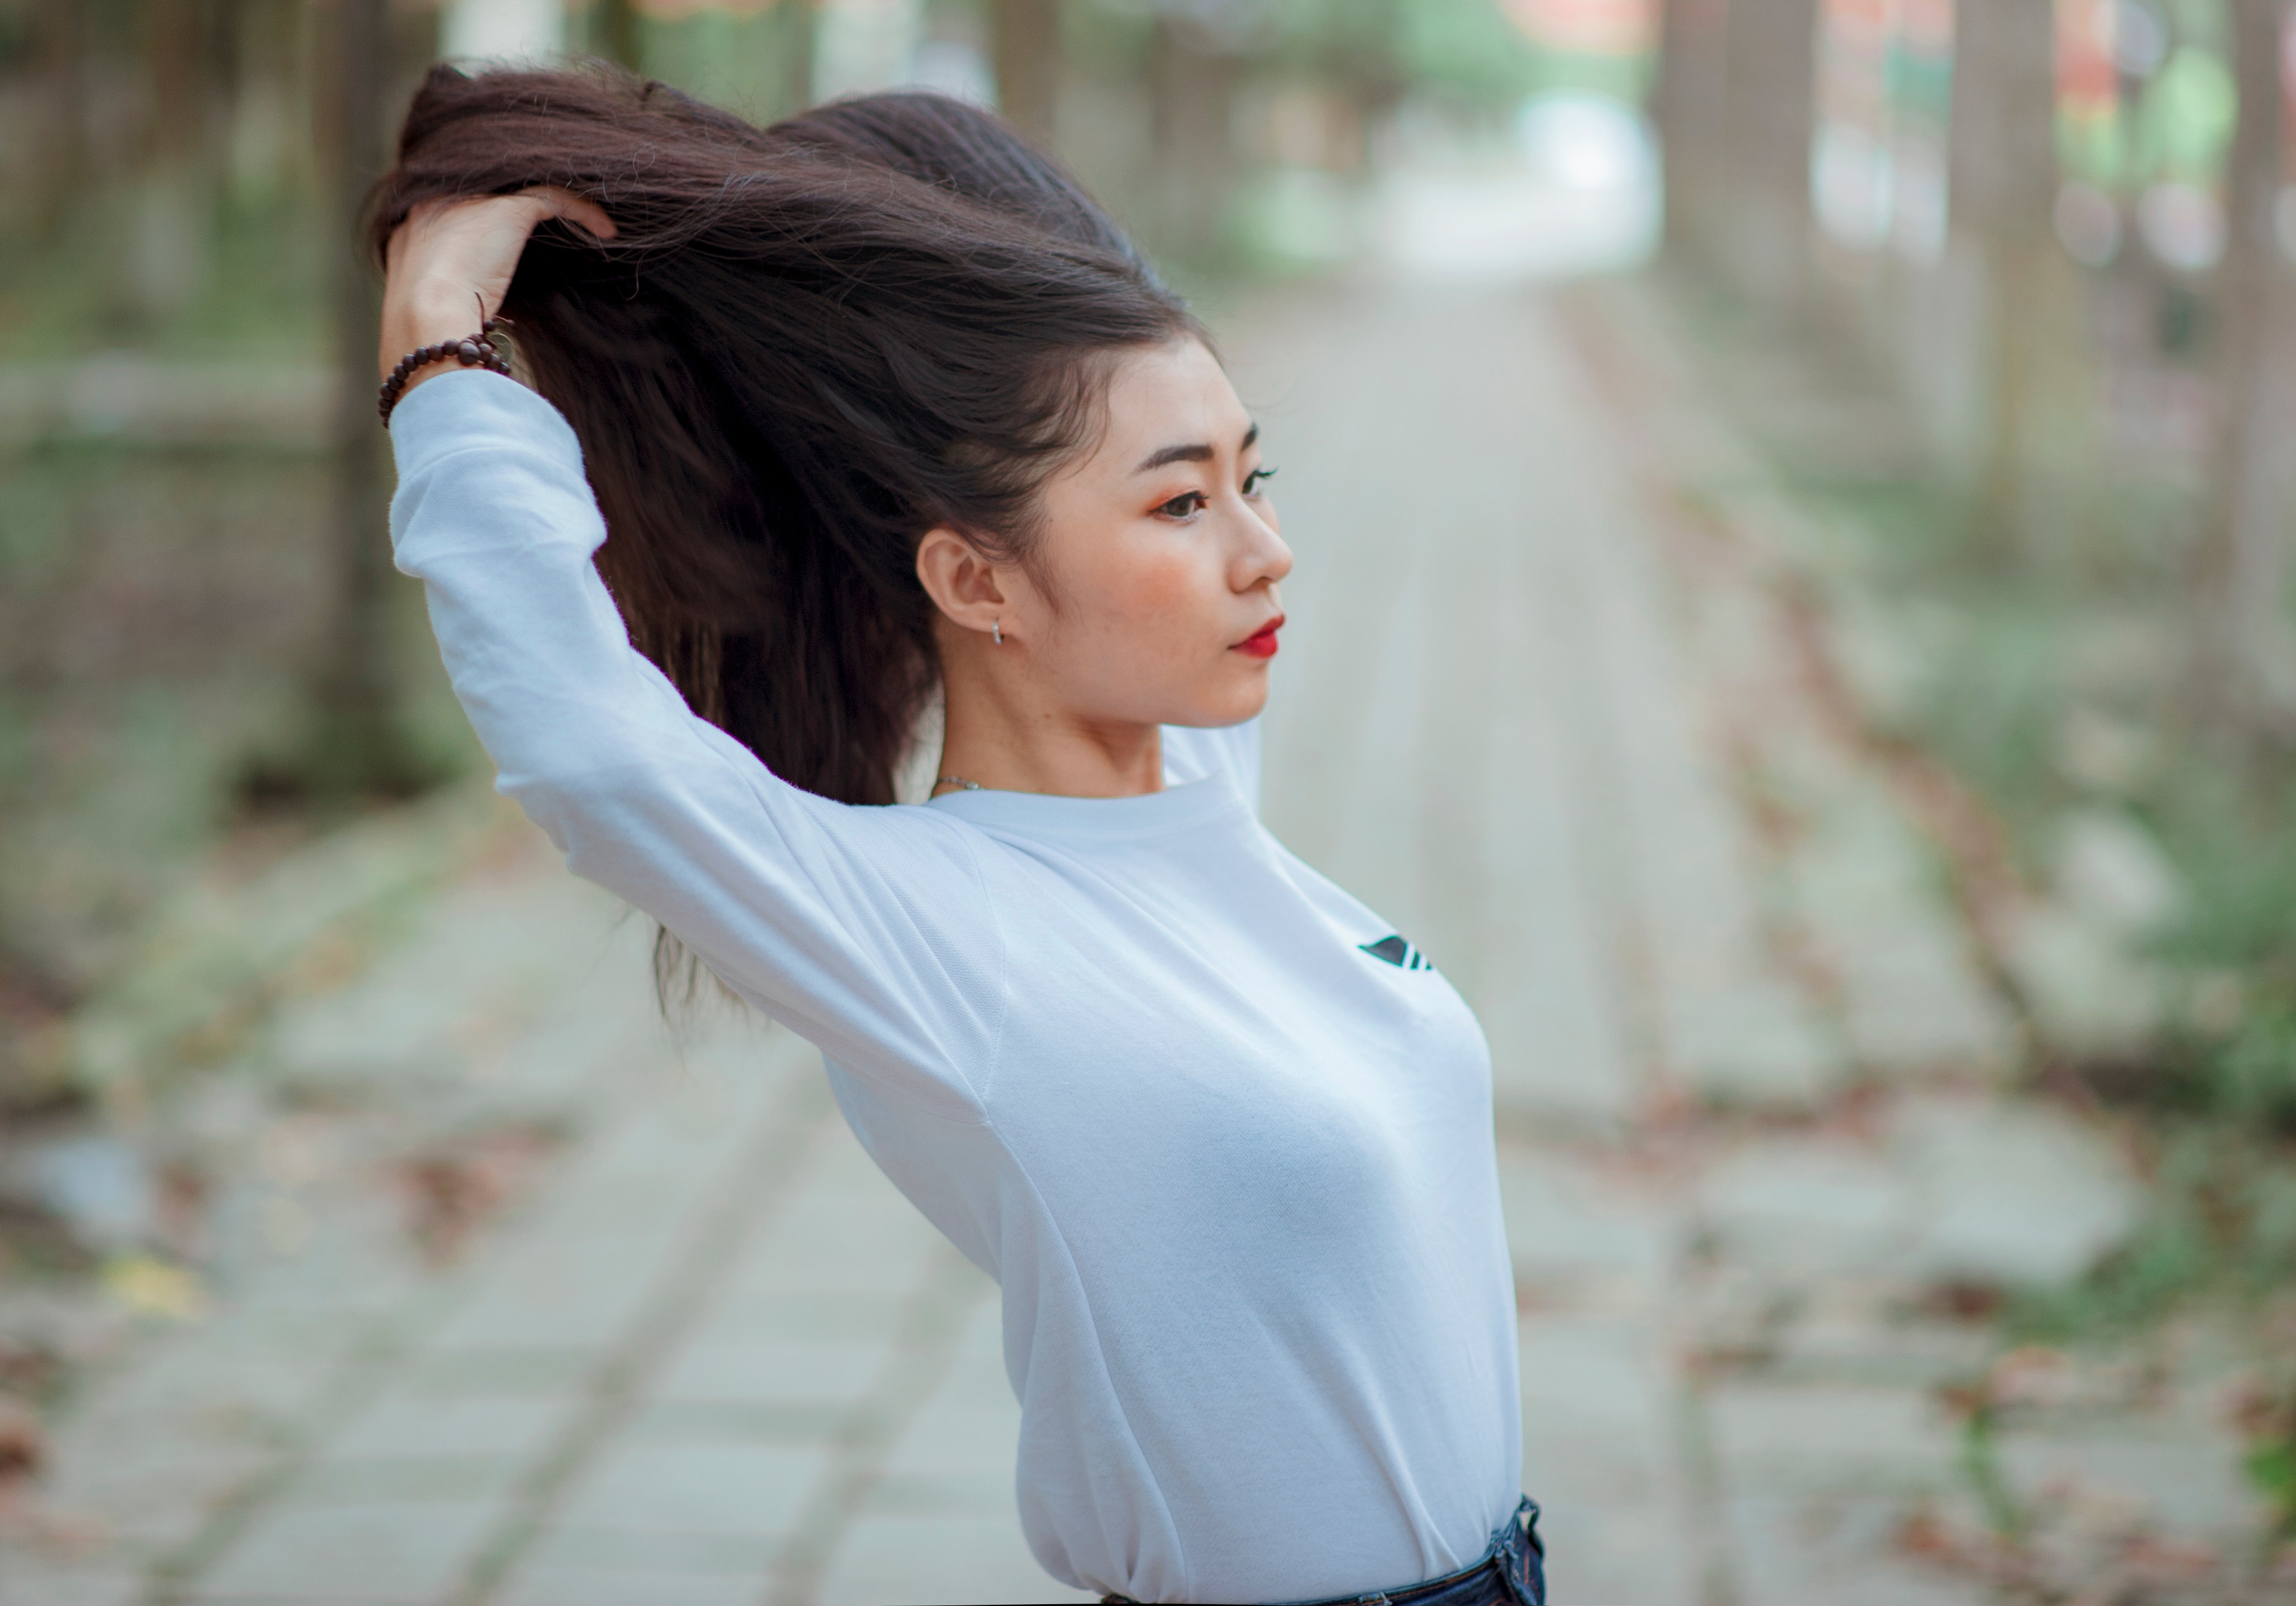
hair, beauty, shoulder, hairstyle, skin, lip, long hair, arm, street fashion, joint, photography, neck, sleeve, brown hair, outerwear, smile, black hair, top, photo shoot, happy, model, ear, portrait photography, style, t shirt